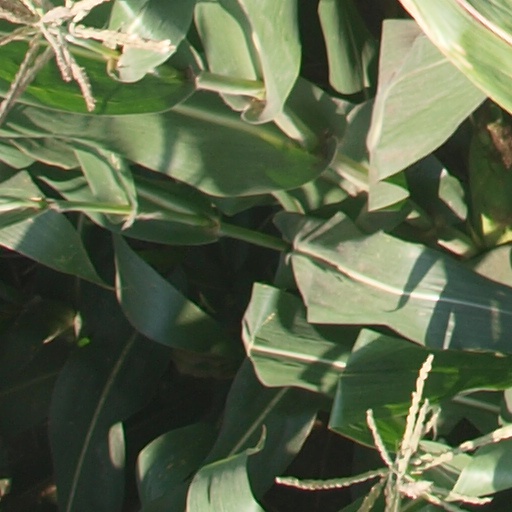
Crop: maize; corn